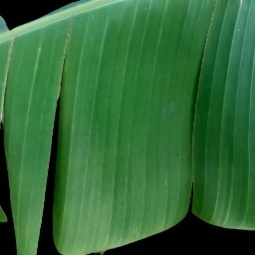
Label: Healthy